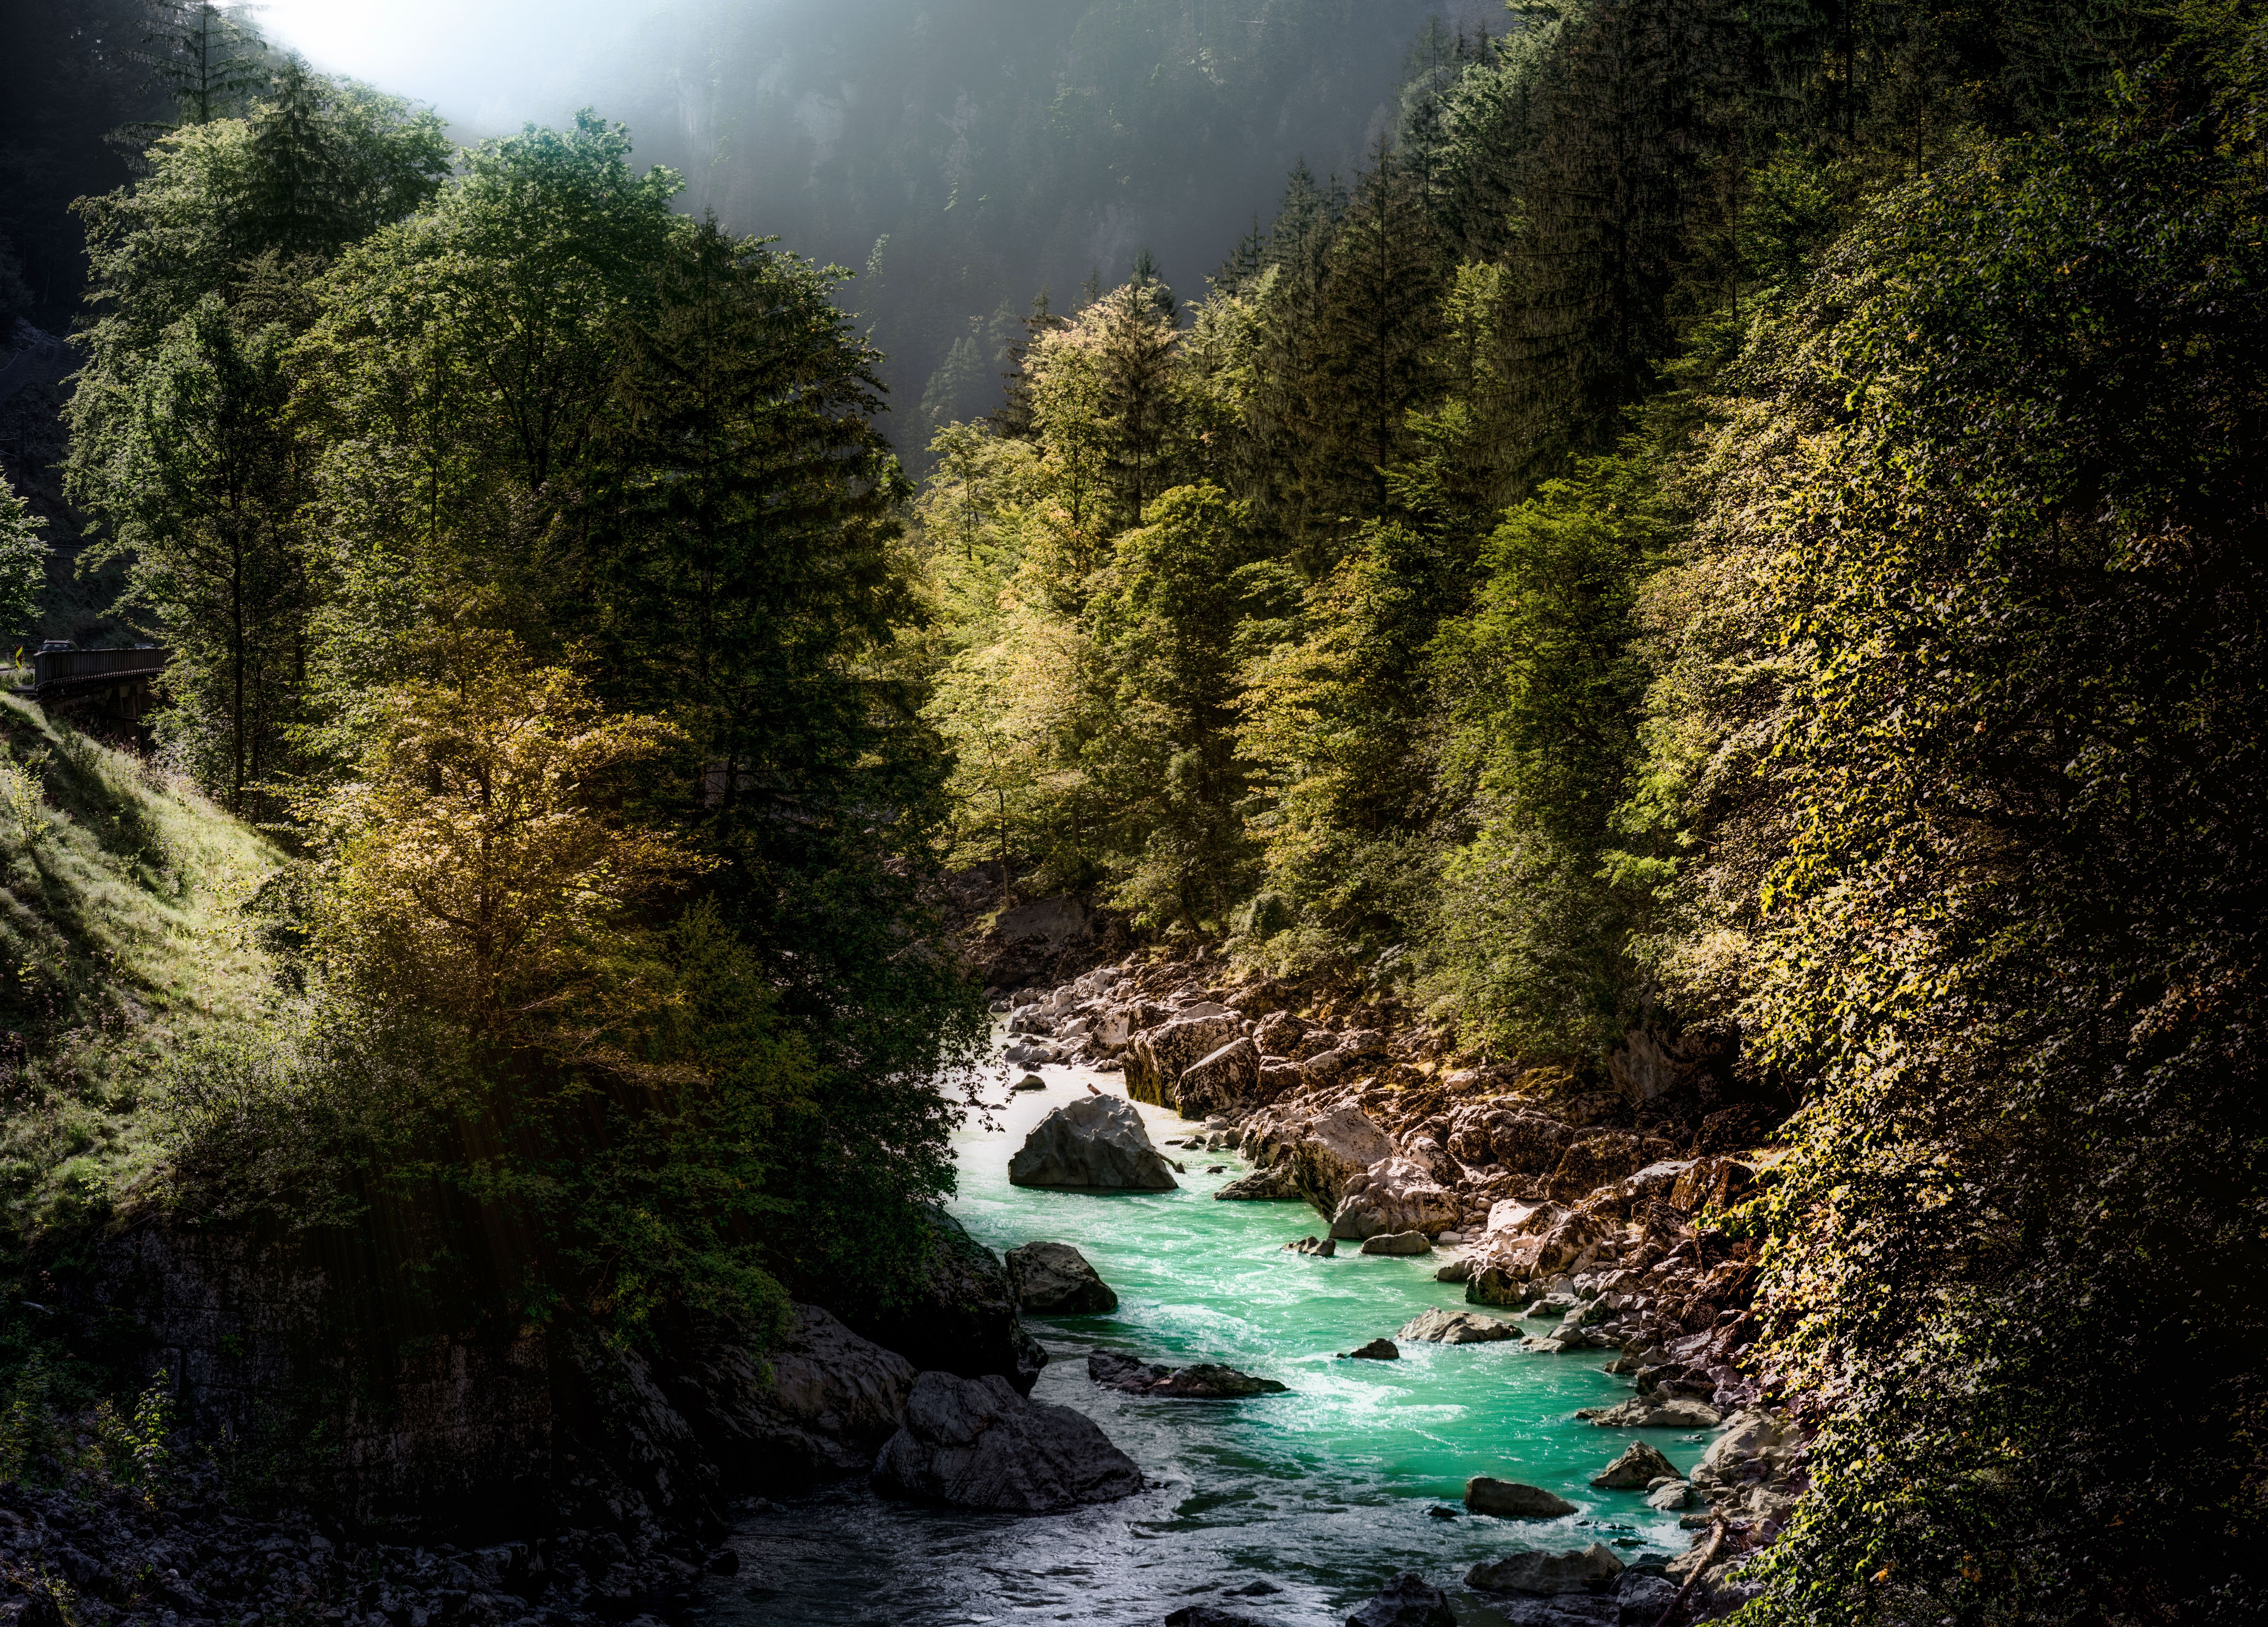
landscape, tree, water, nature, forest, outdoor, rock, waterfall, wilderness, mountain, plant, leaf, river, valley, stream, green, reflection, jungle, autumn, rapid, gorge, body of water, austria, trees, nationalpark, cool image, rainforest, at, woodland, habitat, i, water feature, ecosystem, steiermark, sterreich, johnsbach, enss, ensstal, gesuse, landform, natural environment, geographical feature, atmospheric phenomenon, woody plant, mountainous landforms